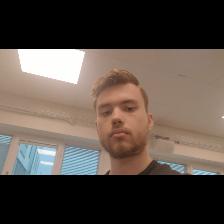
Label: Human